136th Heavy Anti-Aircraft Regiment, Royal Artillery

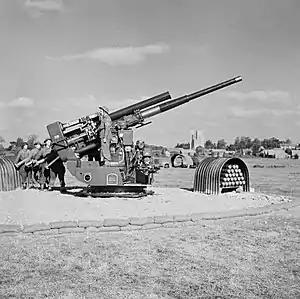
3.7-inch HAA gun on 'anti-Diver' duties, autumn 1944.

Between 21 January and 14 March 1944 the "Luftwaffe" carried out 11 night raids on London in the so-called 'Baby Blitz'. From April 1944, 2 AA Group had the additional responsibility of defending the ports at which the shipping for the invasion of Europe (Operation Overlord) was being gathered. By now, 136th HAA Rgt formed part of a new 102 AA Bde in 2 AA Group, but in May it transferred to 44 AA Bde, which had been brought down from Manchester take over the AA defences on the Isle of Wight. Here it came under the command of 6 AA Group, which had responsibility for covering the 'Overlord' embarkation ports around the Solent and Portsmouth. On the night of 16 May 182 and 409 HAA Btys submitted claims for 'kills' of "Luftwaffe" aircraft attempting to lay mines in the Solent.